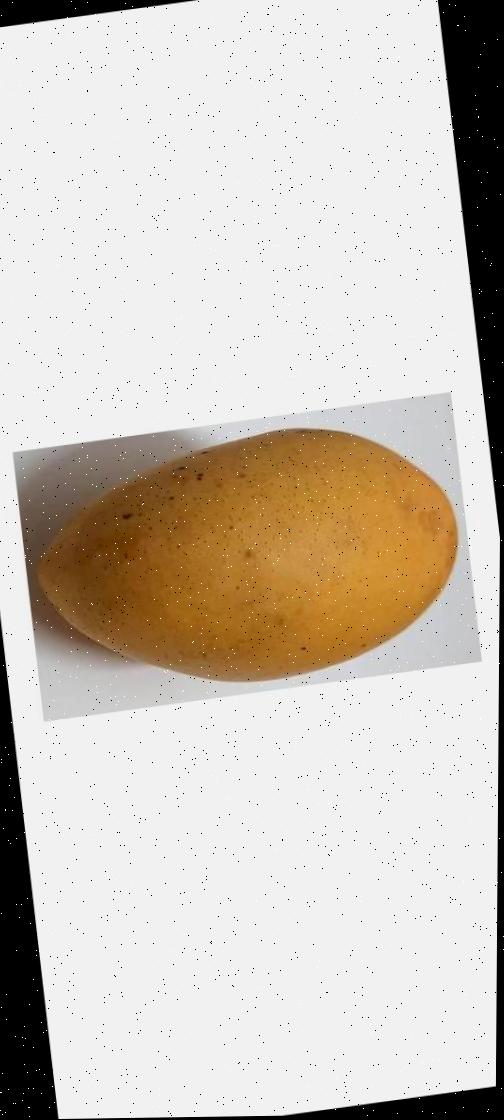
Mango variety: Katimon